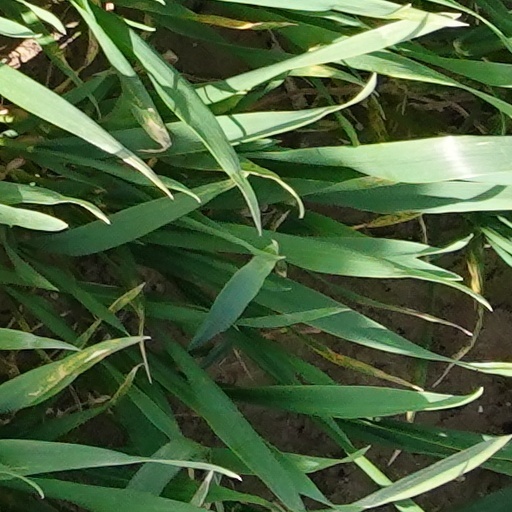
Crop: wheat